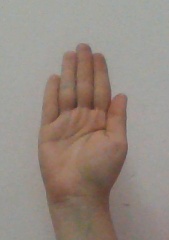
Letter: seen